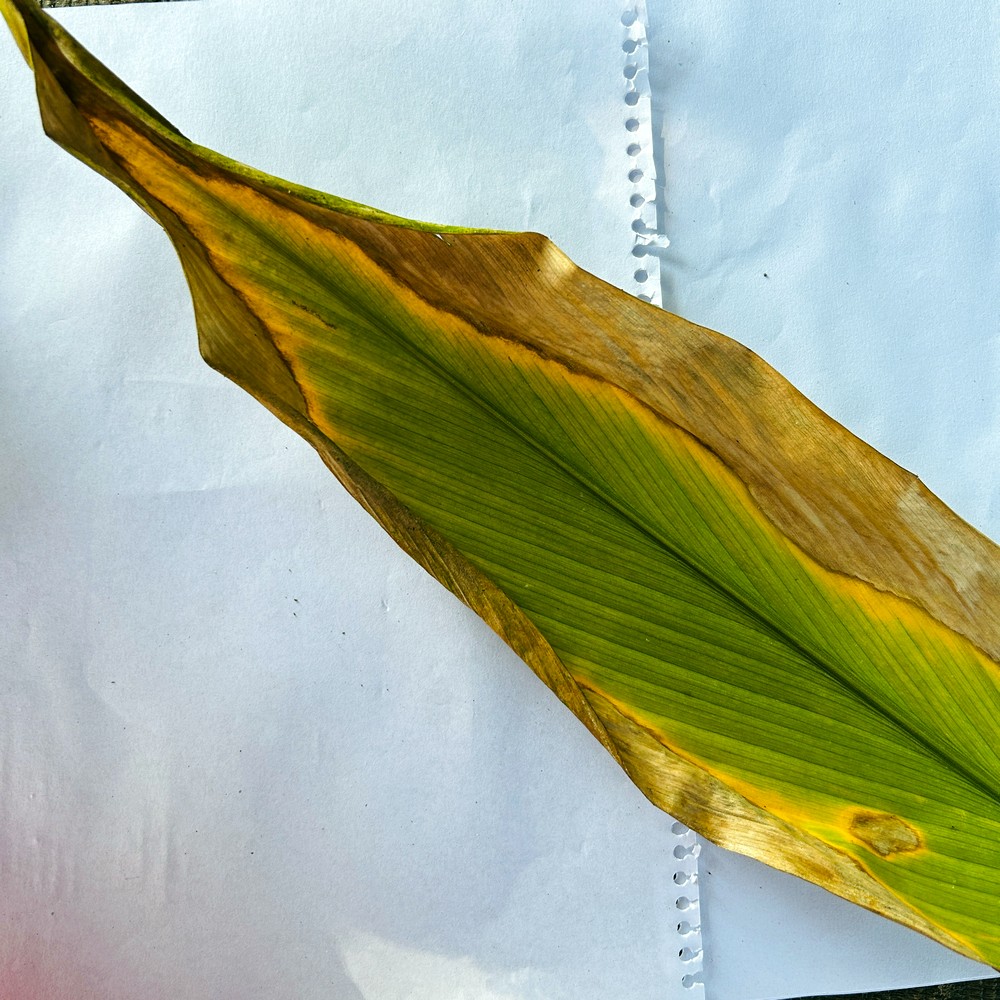
Label: Leaf Blotch